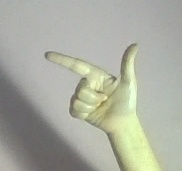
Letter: yaa